Environmental art

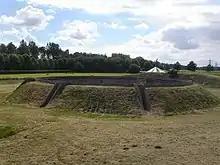
Robert Morris, "Observatorium", Netherlands

Environmental art arguably began with the Paleolithic cave paintings. While no landscape paintings have yet been found, the cave paintings represented other aspects of nature important to early humans, such as animals and human figures. "They are prehistoric observations of nature. In one-way or another, nature for centuries remained the preferential theme of creative art." More modern examples of environmental art stem from landscape painting and representation. When artists painted onsite they developed a deep connection with the surrounding environment and its weather and brought these close observations into their canvases. John Constable's sky paintings "most closely represent the sky in nature". Claude Monet's Houses of Parliament Series also exemplifies the artist's connection with the environment. "For me, a landscape does not exist in its own right, since its appearance changes at every moment; but the surrounding atmosphere brings it to life, the air and the light, which vary continually for me, it is only the surrounding atmosphere that gives subjects their true value."